Tazumal

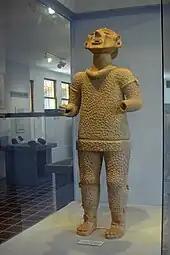
Sculpture in the Tazumal site museum representing the god Xipe Totec

Sculpture at the site dates as far back as the Preclassic period. Two Terminal Classic to Early Postclassic chacmool sculptures were recovered from Tazumal, as well as a jaguar effigy sculpture and an anthropomorphic sculpture depicting the central Mexican deity Xipe Totec. These artefacts are stylistically similar to artefacts from central Mexico and the northern Yucatán Peninsula. One of the crude chacmool sculptures is housed in the Museo Nacional de Antropología in San Salvador; the other is in private ownership.